Neferirkare Kakai

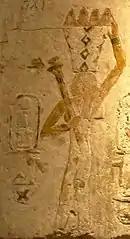
Personified agricultural estate of Neferirkare, tomb of Sekhemnefer III.

As with the other pharaohs of the Fifth Dynasty, Neferirkare was the object of a funerary cult after his death. Cylinder seals belonging to priests and priestesses serving in this cult attest his existence during the Old Kingdom period.